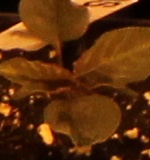
Label: Redroot Pigweed